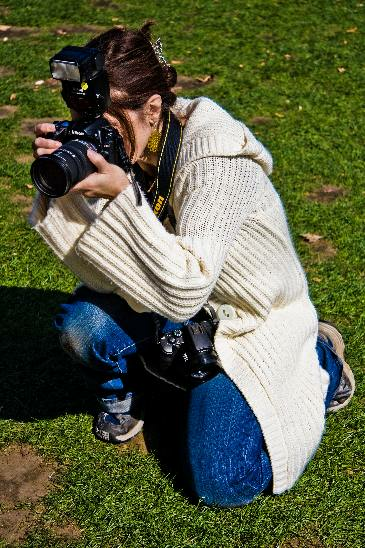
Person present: Yes